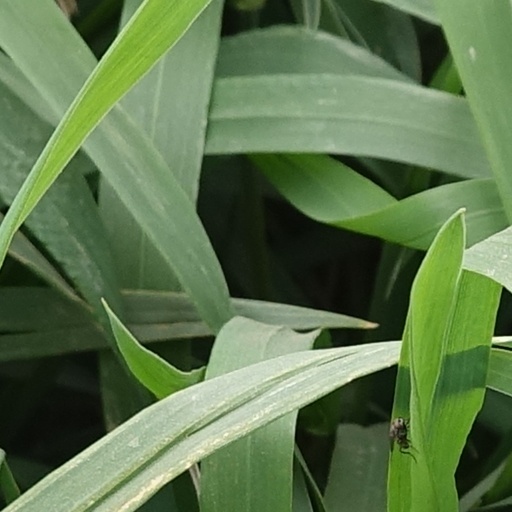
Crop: wheat